Russian nationalism

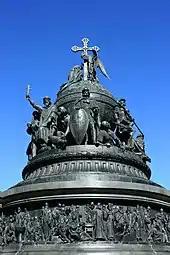
The Millennium of Russia monument built in 1862 that celebrated one-thousand years of Russian history

Pan-Slavism and the Slavophile movement of the 19th century, led by such figures as Aleksey Khomyakov, Sergey Aksakov, and Ivan Kireyevsky drew a line between Western Europe and Russia, emphasizing Russia as a dominant regional power as well as spiritual unity among Slavs in their Orthodox religion, of which the Russian autocratic regime was the ultimate expression. However, their movement was suppressed by Tsar Nicholas I, a law and order royalist, who surveilled and suppressed the Slavophiles. The movement was revived in the 1870s by Konstantin Leontiev and Nikolay Danilevsky.